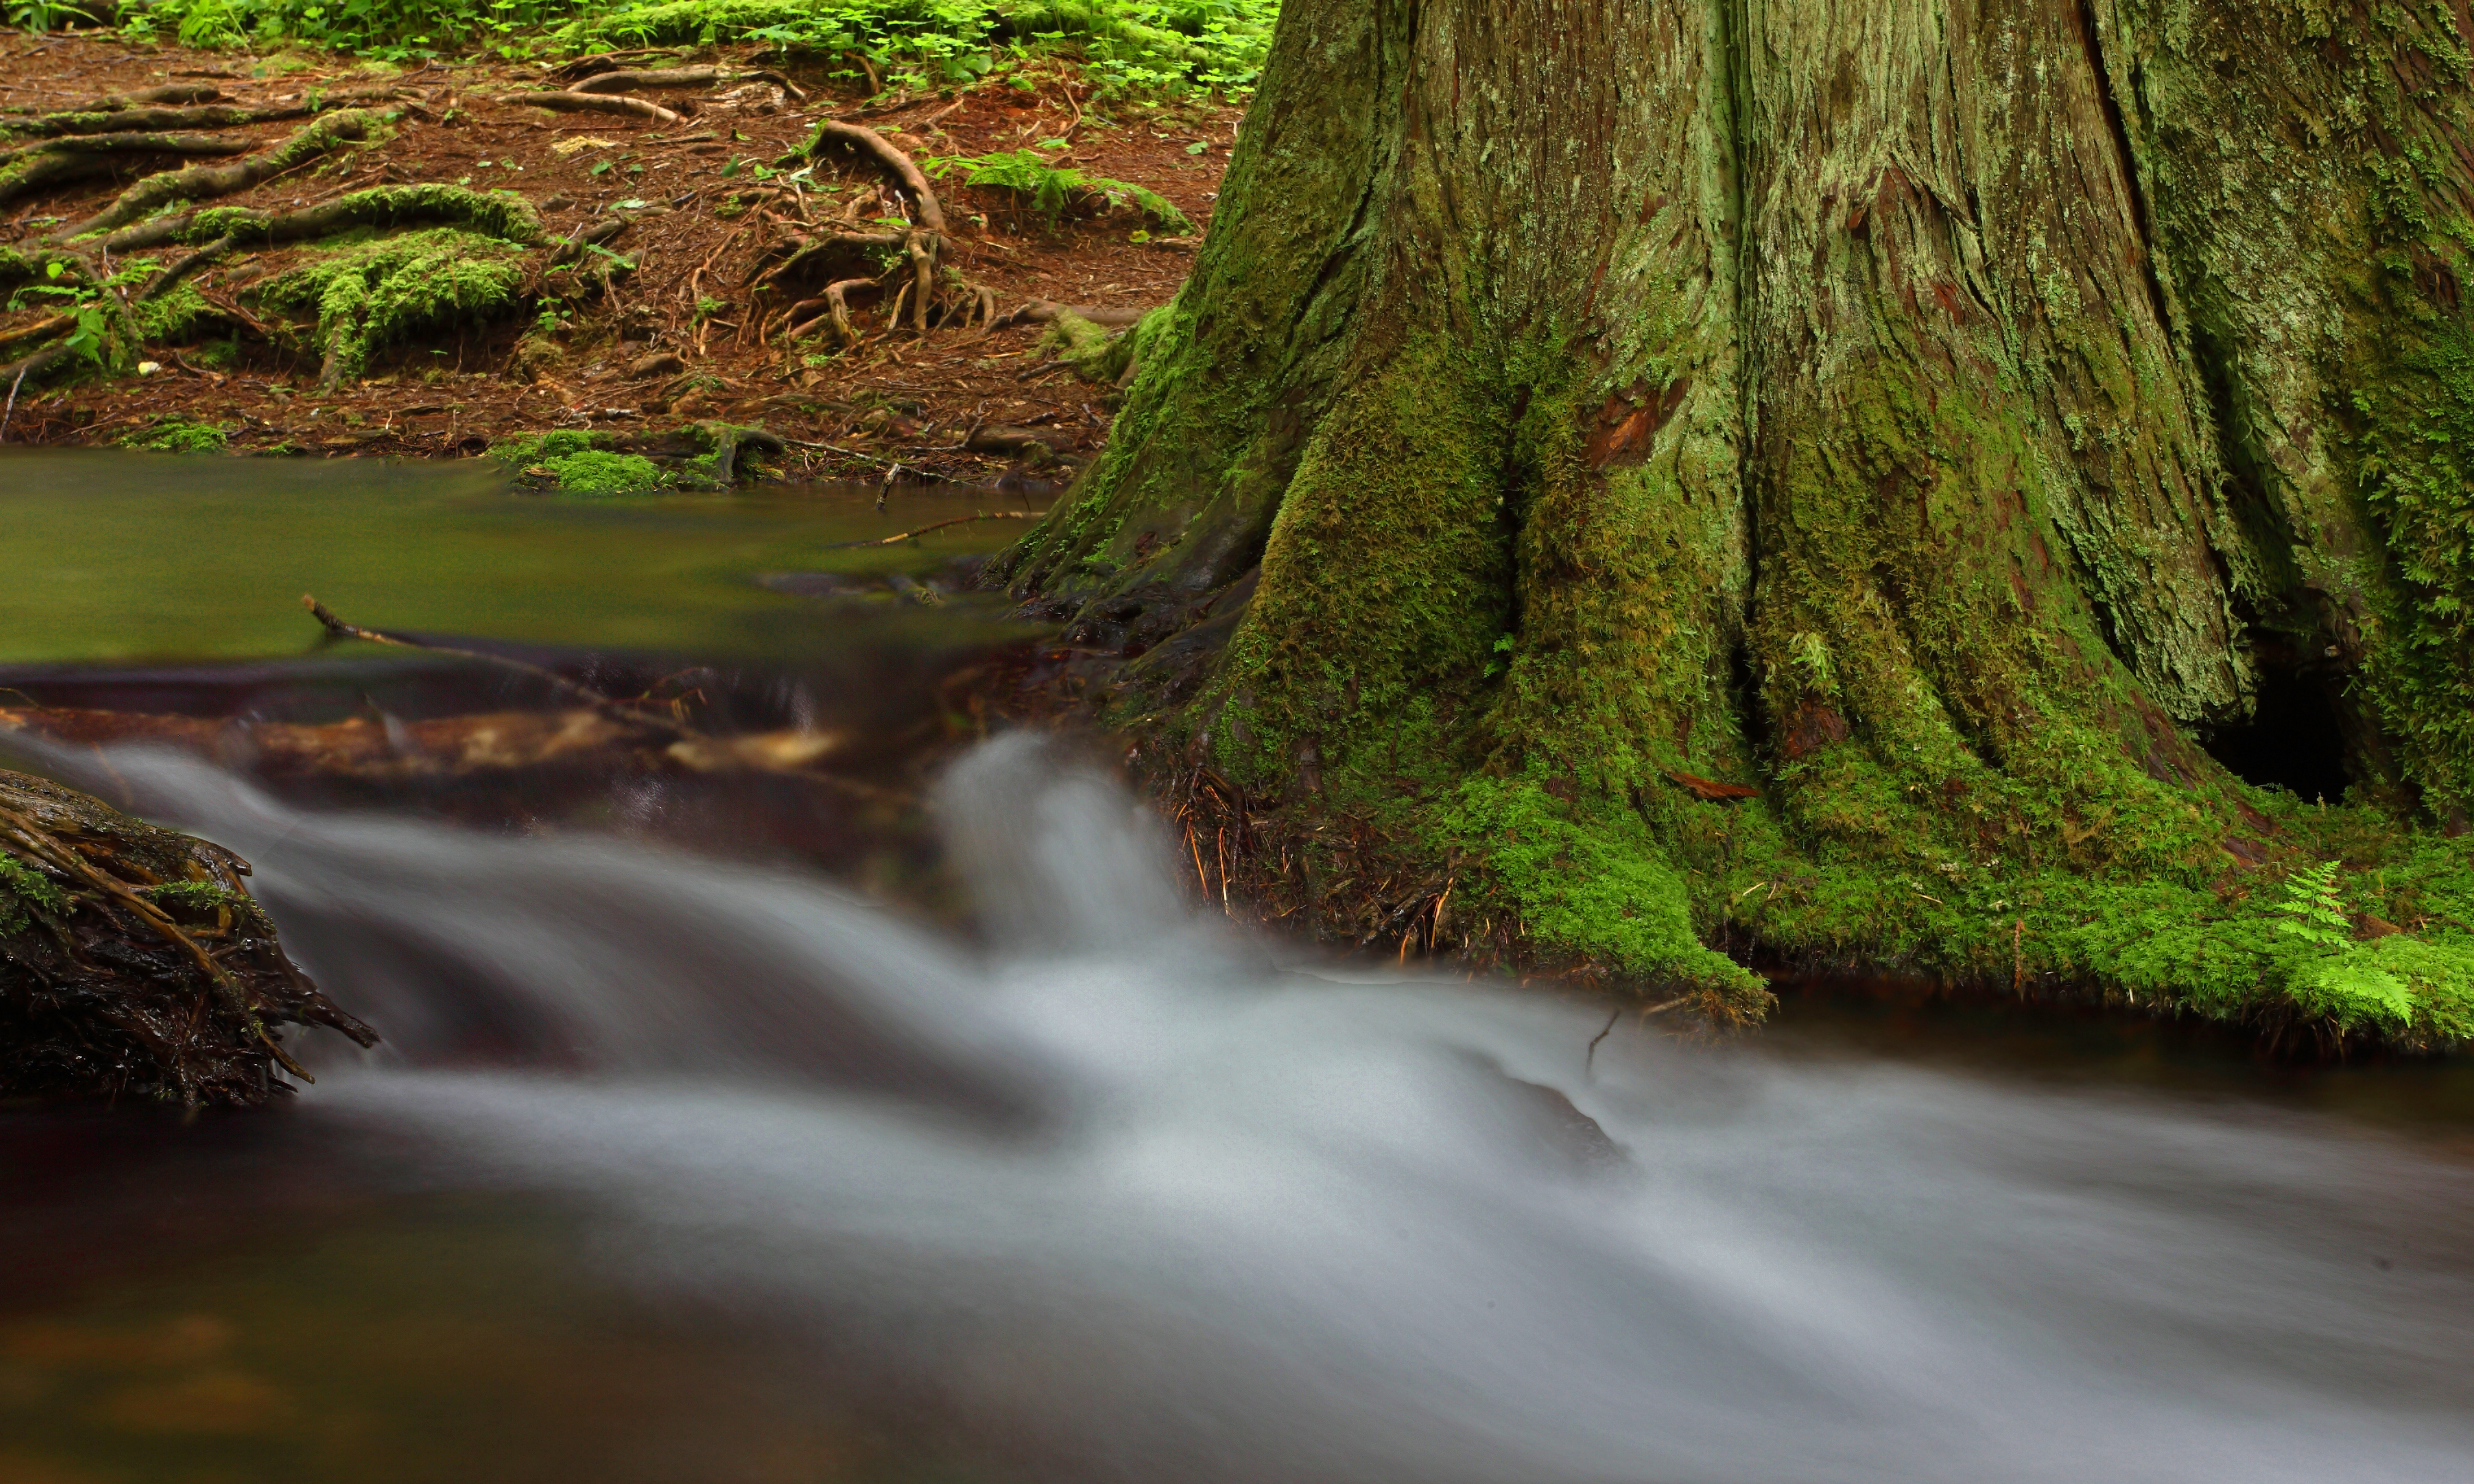
tree, water, nature, forest, creek, wilderness, plant, hiking, trail, photography, sunlight, leaf, river, foliage, stream, green, reflection, jungle, autumn, canon, calm, gorge, body of water, eos, rainforest, springs, mark, ii, 5d, woodland, quiet, habitat, s, pearl, buck, watercourse, oregon, quote, columbia, ian, sane, peacefulgetaway, 420, wahkeena, natural environment, geographical feature, woody plant